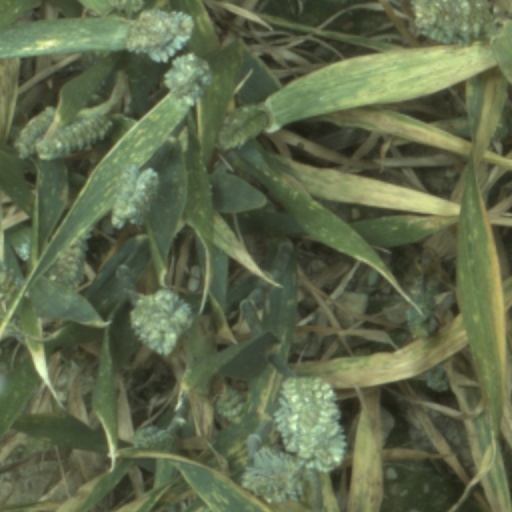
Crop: wheat